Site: brandenburg
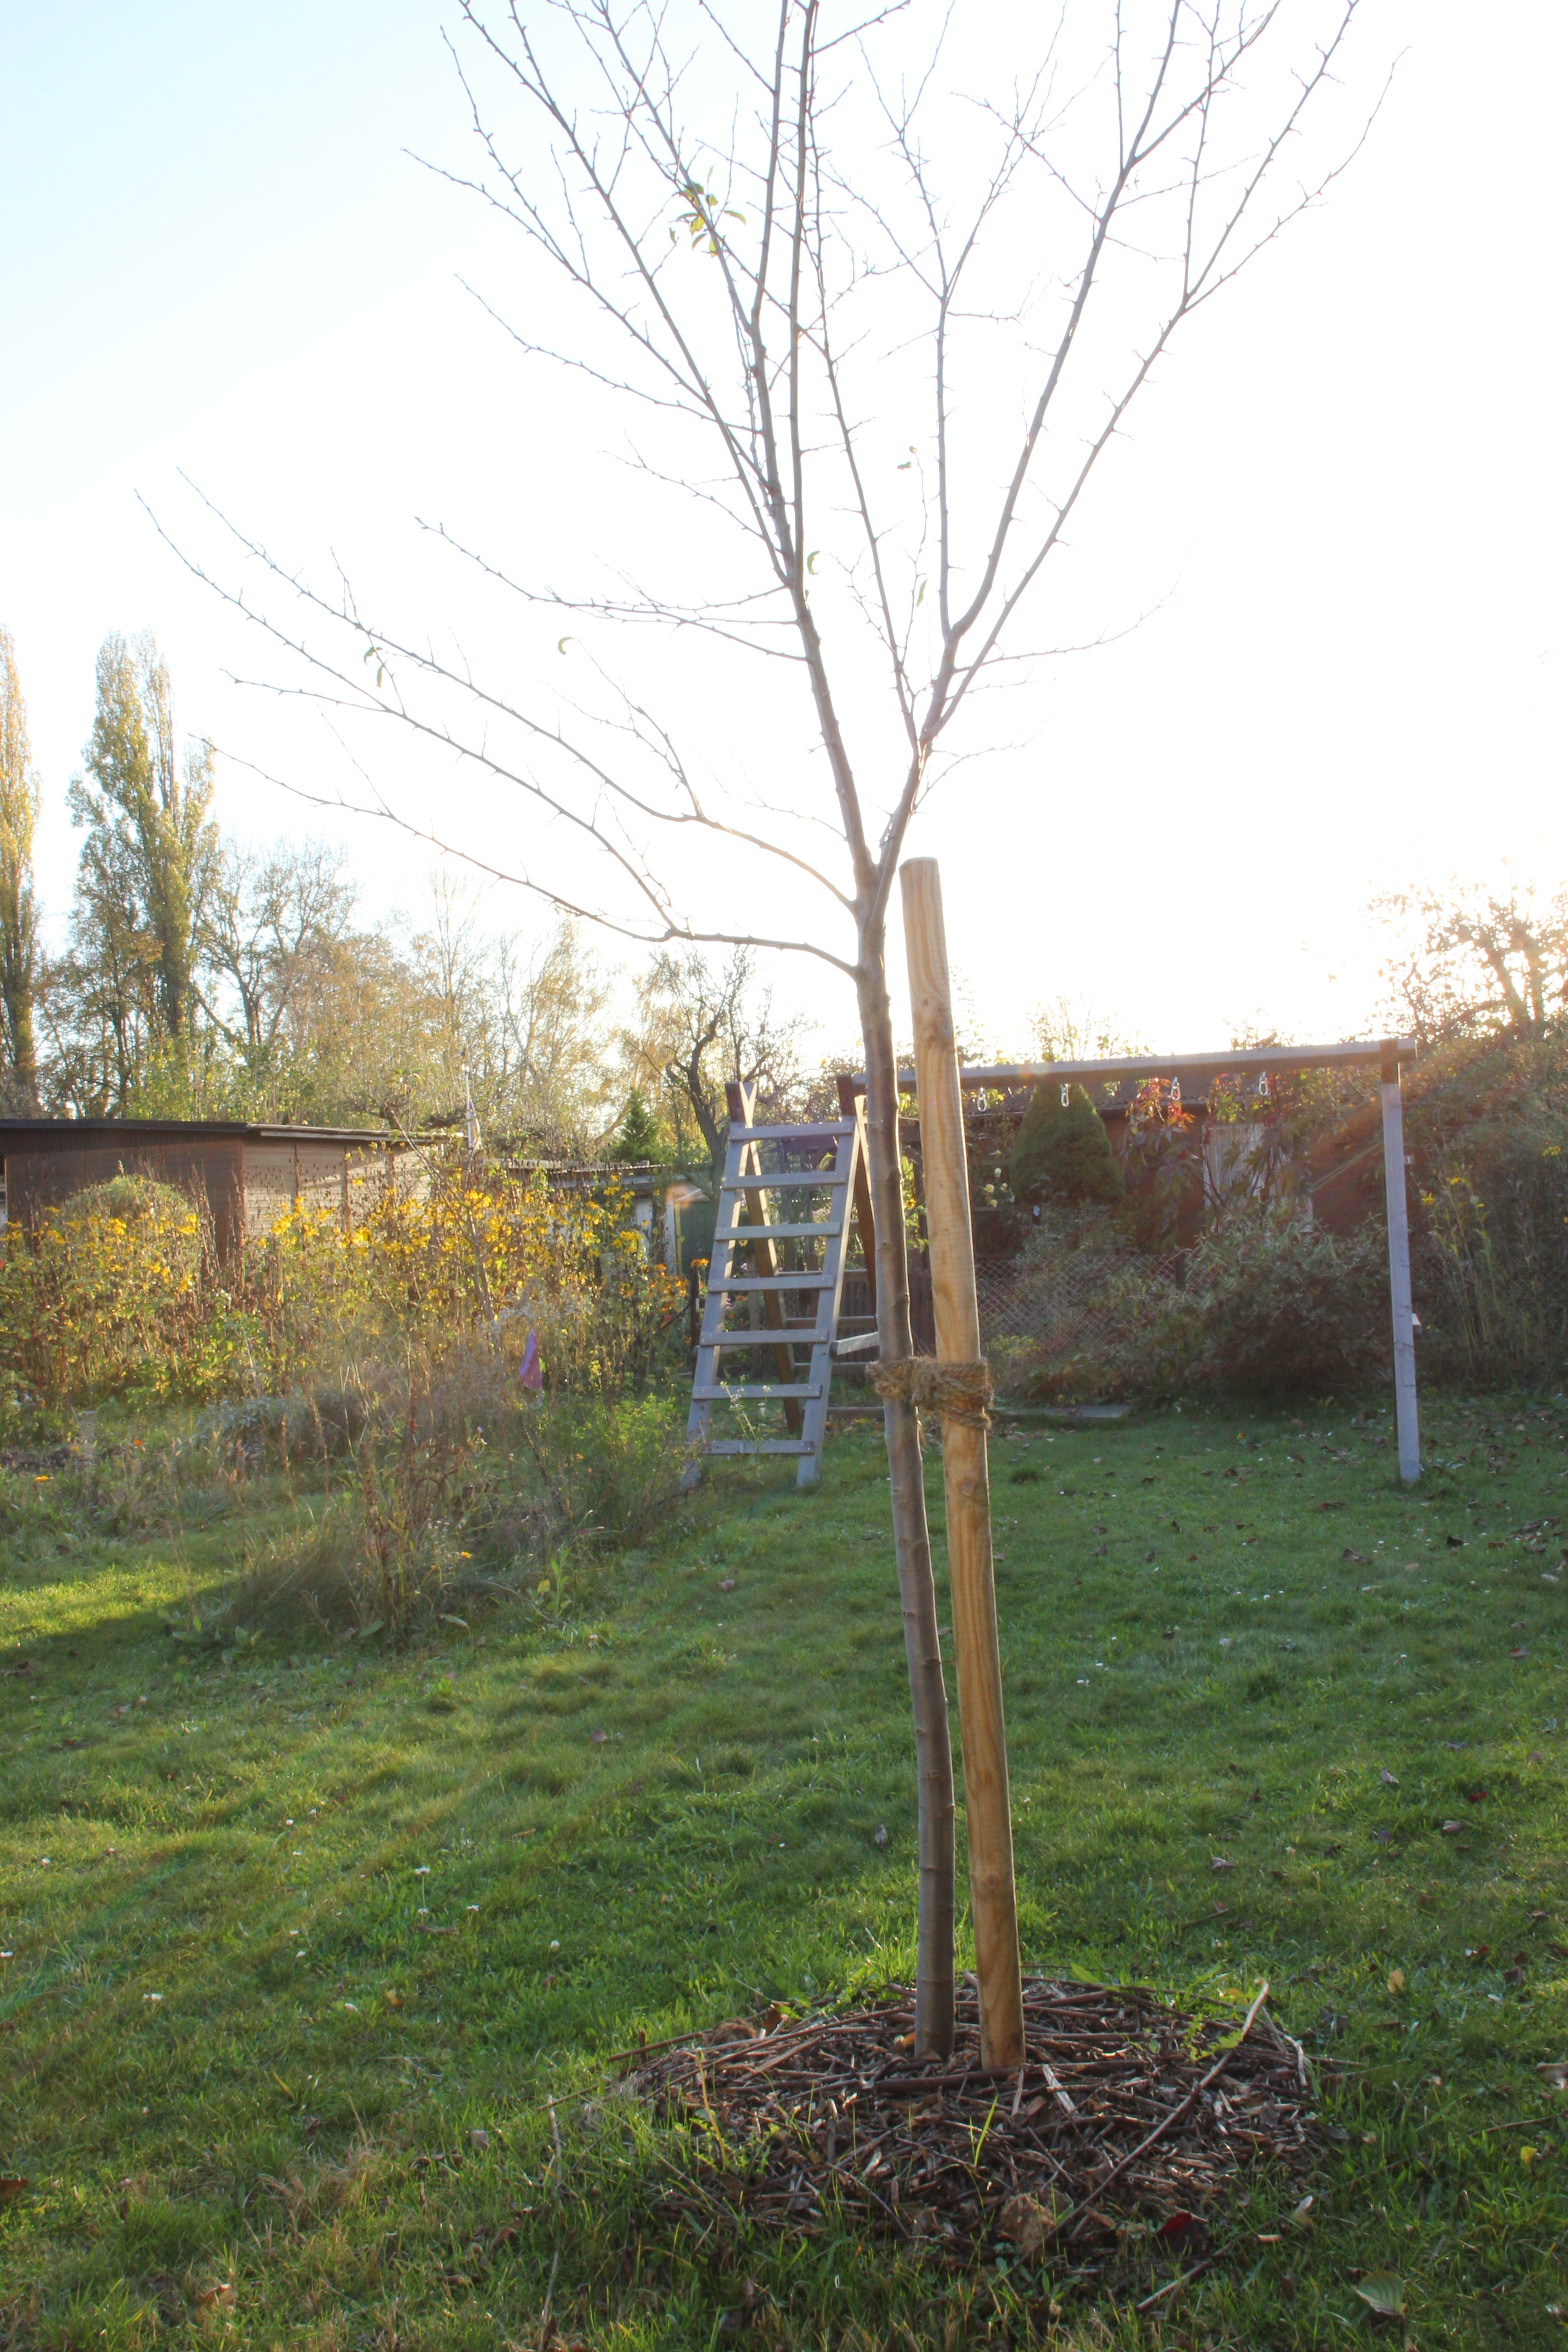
Growth stage (BBCH 91): Senescence, beginning of dormancy